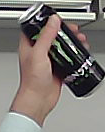
Product: monster_energydrink